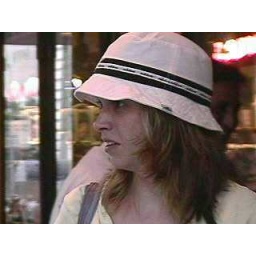
Sutton in a pink hat